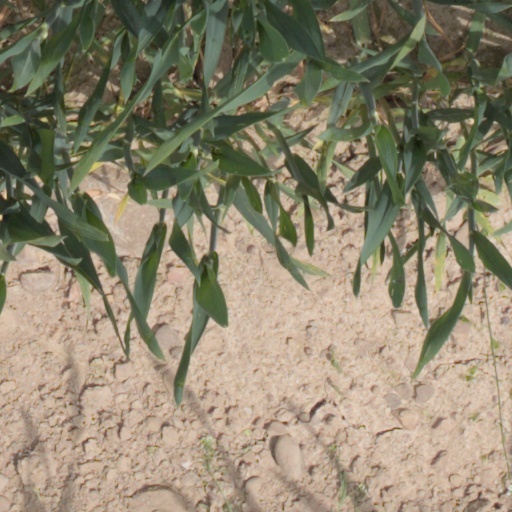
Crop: wheat